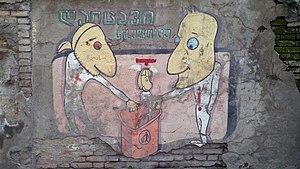
Un graffiti est une inscription ou une peinture réalisée sur des murs, des monuments ou des objets parfois situés sur l'espace public. Galego: Denomínase Graffiti (palabra plural tomada do italiano graffiti, que vén do verbo graffire) a varias formas de expresión artística, realizadas principalmente sobre mobiliario urbano, buscando a maior difusión pública da peza, e xeralmente utilizando a técnica denominada Bombing, consistente na utilización de pintura en spray para levar a cabo as obras. 한국어: 낙서(落書, 문화어: 락서)는 간단한 스크래치 표현에서부터 정교한 벽화에 이르기까지 다양한 종류가 포함될 수 있다. Հայերեն: Գրաֆիտի այս բառով բնորոշվել են մարդկային առաջին նկարչական քայլերը, այսինքն՝ մարդու նախնիների կողմից քարով քերթված պատկերները քարանձավների պատերին, որտեղ պատկերված էին որսի դրվագներ, կենդանիների և մարդկանց նկարներ և այլն։ हिन्दी: दीवारकला या ग्रफ़ीटी (graffiti) दीवारों पर बनी लिखाईयों और चित्रों को कहते हैं। यह एक प्रकार की जनकला है और अक्सर ग़ैर-क़ानूनी होती है। Hrvatski: Grafiti su generički pojam za od privatnih osoba nanošene slike ili napisana slova na površinama javnog prostora a pojavljuju se u raznim oblicima. Bahasa Indonesia: Grafiti adalah coretan-coretan pada dinding yang menggunakan komposisi warna, garis, bentuk, dan volume untuk menuliskan kata, simbol, atau kalimat tertentu. Italiano: Il graffitismo (in inglese Graffiti Writing o semplicemente Writing), è una manifestazione sociale e culturale diffusa in tutto il pianeta, basata sull'espressione della propria creatività tramite interventi pittorici sul tessuto urbano, frequentemente considerati atti vandalici e puniti secondo le leggi vigenti. עברית: גרפיטי הוא כל כתובת אותיות הנעשית מתוך כוונה להביע רצון כלשהו, עמדה או ביטוי עצמי. ಕನ್ನಡ: ಒಂದು ಸ್ವತ್ತಿನ ಮೇಲೆ ಯಾವುದೇ ರೀತಿಯಲ್ಲಿ ಗೀಚಿದ ಚಿತ್ರಗಳು, ಗೀಚಿದ ಅಕ್ಷರಗಳು, ಗೀಚುಗಳು, ಬಣ್ಣದಲ್ಲಿ ಚಿತ್ರಿಸಿದ ಅಥವಾ ಗುರುತಿಸಿರುವುದನ್ನು ಗ್ರಾಫಿಟಿ (ಗೀಚುಬರಹ)(ಏಕವಚನ:ಗ್ರಾಫಿಟೊ